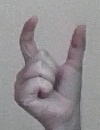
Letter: nun